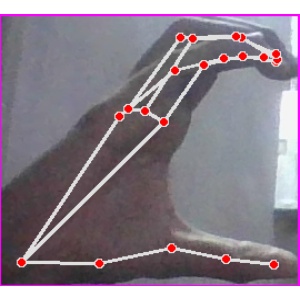
अक्षर: ऋ